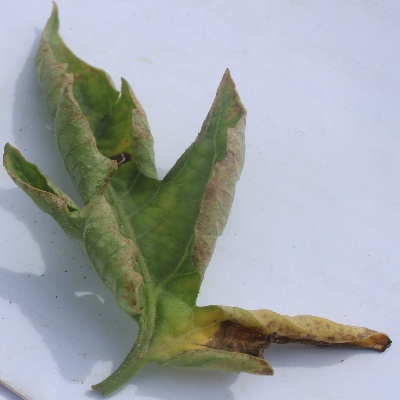
Crop: Tomato
Condition: leaf curl